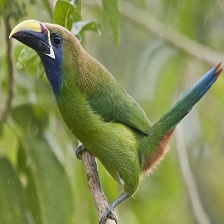
Species: BLUE THROATED TOUCANET
Scientific name: AULACORHYNCHUS CAERULEOGULARIS
ImageNet parent category: toucan